Samuel Nicoll Benjamin

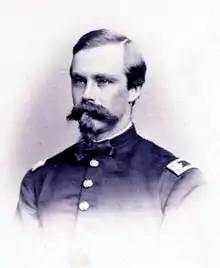
Samuel Nicoll Benjamin

Samuel Nicoll Benjamin (January 3, 1839 – May 15, 1886) was a Union Army officer during the American Civil War who received the Medal of Honor.